Marita Bonner

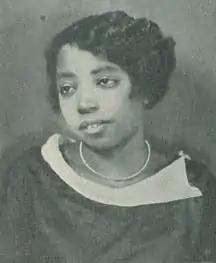

Marita Bonner (June 16, 1899 – December 7, 1971), also known as Marieta Bonner, was an American writer, essayist, and playwright who is commonly associated with the Harlem Renaissance. Other names she went by were Marita Occomy, Marita Odette Bonner, Marita Odette Bonner Occomy, Marita Bonner Occomy, and Joseph Maree Andrew. On December 29, 1921, along with 15 other women, she chartered the Iota chapter of Delta Sigma Theta sorority.